Padma Bridge

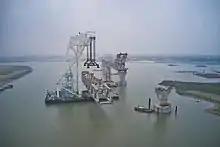
A truss of the Padma Bridge being lifted by Tian Yi Hao crane during construction

Work on the Padma Multipurpose Bridge was broadly divided into five parts: the main bridge, the river training, two link roads, and infrastructure (service area) construction. Construction of the main bridge was carried out by China Major Bridge Engineering Corporation. China's Sinohydro Corporation was appointed for the river training works while Bangladesh's Abdul Monem Limited was given the contract for the two link roads and infrastructure construction. The bridge is 6.15 kilometres long, with two tiers. It has a total of 42 pillars, each with six piles beneath. Steel spans were placed atop the pillars.